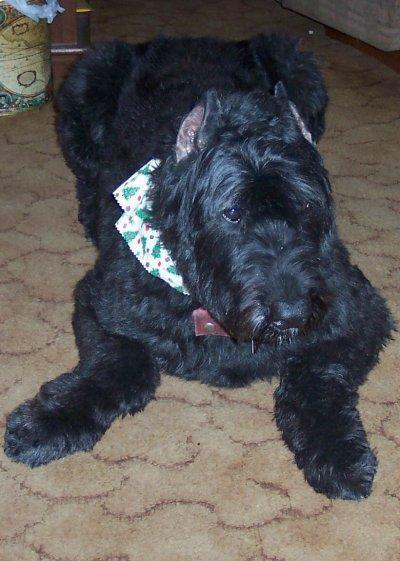
Bouvier_des_Flandres